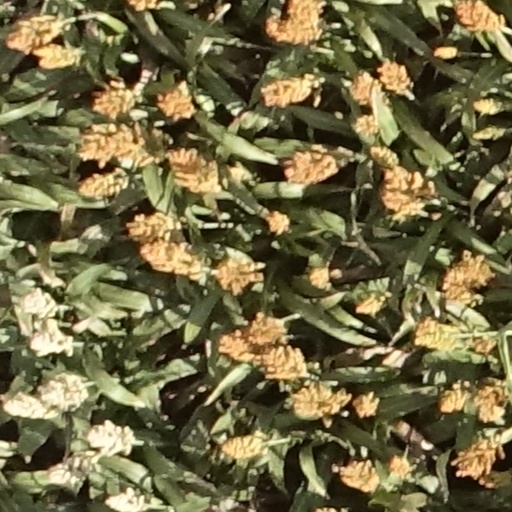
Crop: sorghum